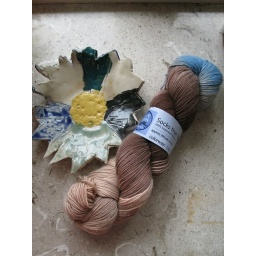
Blue Moon socks that rock lightweight, Lucy in the sky